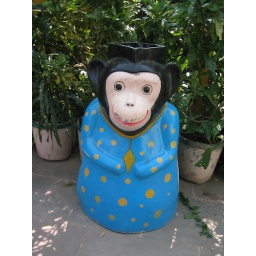
a monkey trash can dressed like mama bear in the berenstain bears